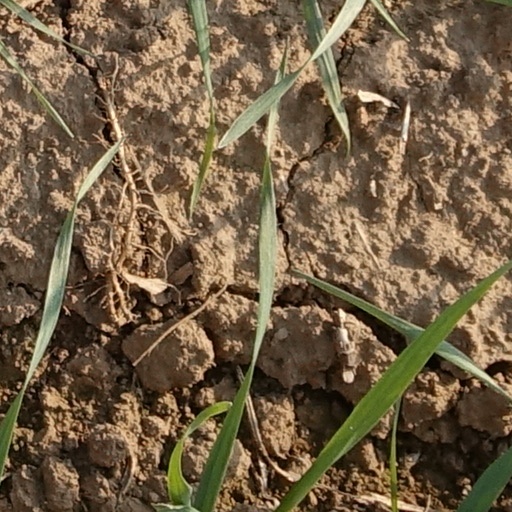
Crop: wheat